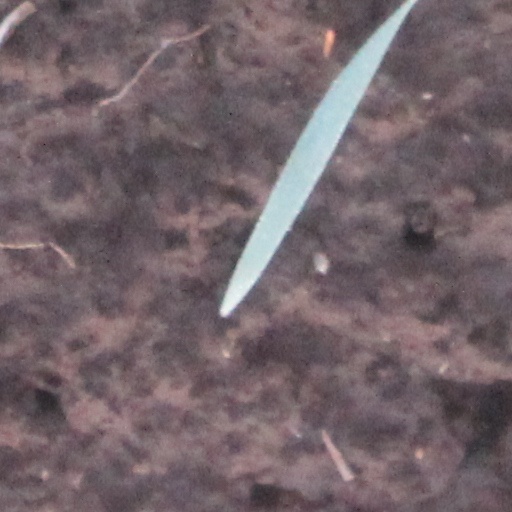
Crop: wheat